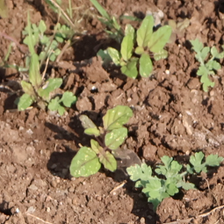
Weed species: Punarnava _(Boerhaavia diffusa)